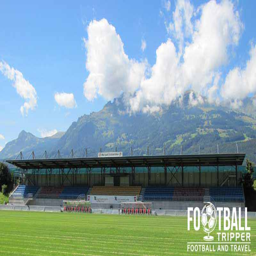
Rheinpark Stadium